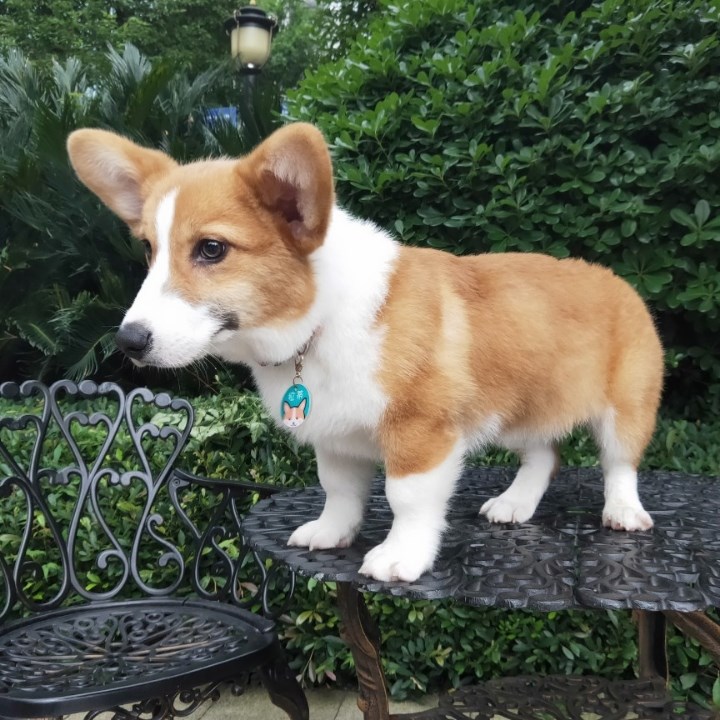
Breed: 2909-n000116-Cardigan